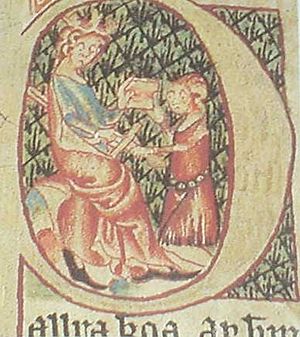
Sturlungatiden
En mand sværger vasalskab til Kongen af Norge. Fra Skarðsbók-håndskriftet.
Sturlungatiden var en 42 til 44 år lang periode i midten af det 13. århundredes Island præget af nogle af de mest blodige interne stridigheder i øens historie. Tiden er skildret i Sturlungasaga.